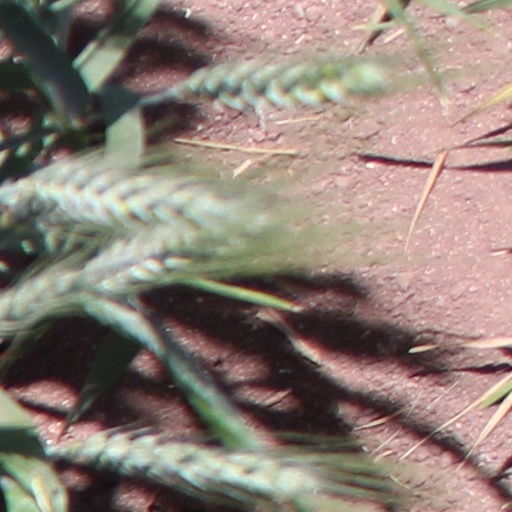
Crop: wheat